Radio City Music Hall

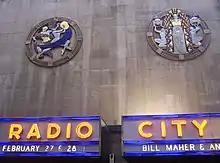
Plaques

The theater's exterior also has visual features signifying its purpose. Above the entrance, Hildreth Meiere created six small bronze plaques of musicians playing different instruments, as well as three larger metal and enamel plaques signifying dance, drama, and song; these plaques denote the theater's theme. At one point, a tennis court was located on the theater's rooftop garden.